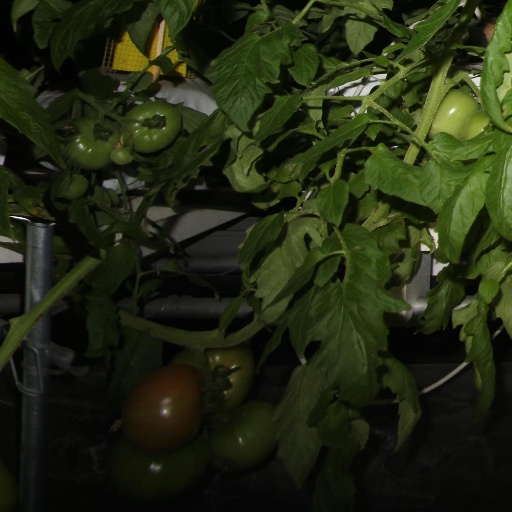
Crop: tomato